Sukhoi Su-27

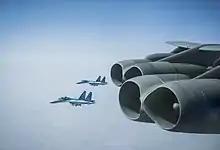
B-52H assigned to the 5th Bomb Wing integrates with a Ukrainian Su-27 and a Su-30 during a Bomber Task Force Europe mission, 23 Sept. 2020

China was the first foreign operator of Su-27 and the only country to acquire the fighter before the fall of the Soviet Union. The deal, known as the '906 Project' in China, marked a leap in Chinese aviation capability in the 1990s. Discussion of the aircraft purchase began in 1988 when the Soviet Union offered China fourth-generation fighters like MiG-29. However, the Chinese negotiator insisted on purchasing the Su-27, the most sophisticated fighter Soviets had at the time. The sales were approved in December 1990, with three fighters delivered to China before the disintegration of the Soviet Union in 1991. Russia completed the contract and allowed China to manufacture the Su-27 domestically, where the aircraft is designated as J-11.